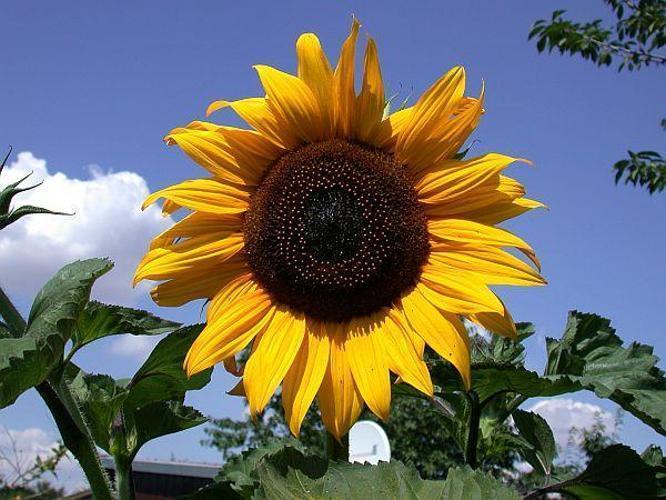
Label: sunflower